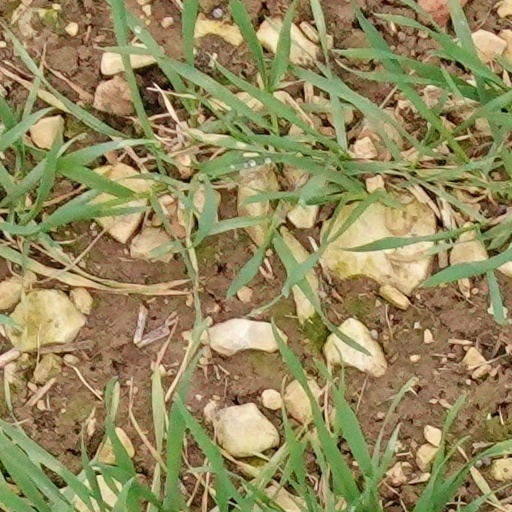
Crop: wheat